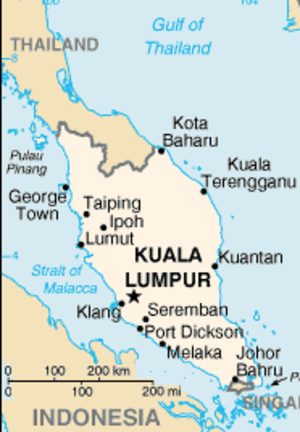
Le droit de la mer est constitué par l’ensemble des règles relatives à l’utilisation des espaces maritimes, c’est-à-dire « les étendues d’eau salée, en communication libre et naturelle » par les sujets du droit international, au premier rang desquels figurent les États.